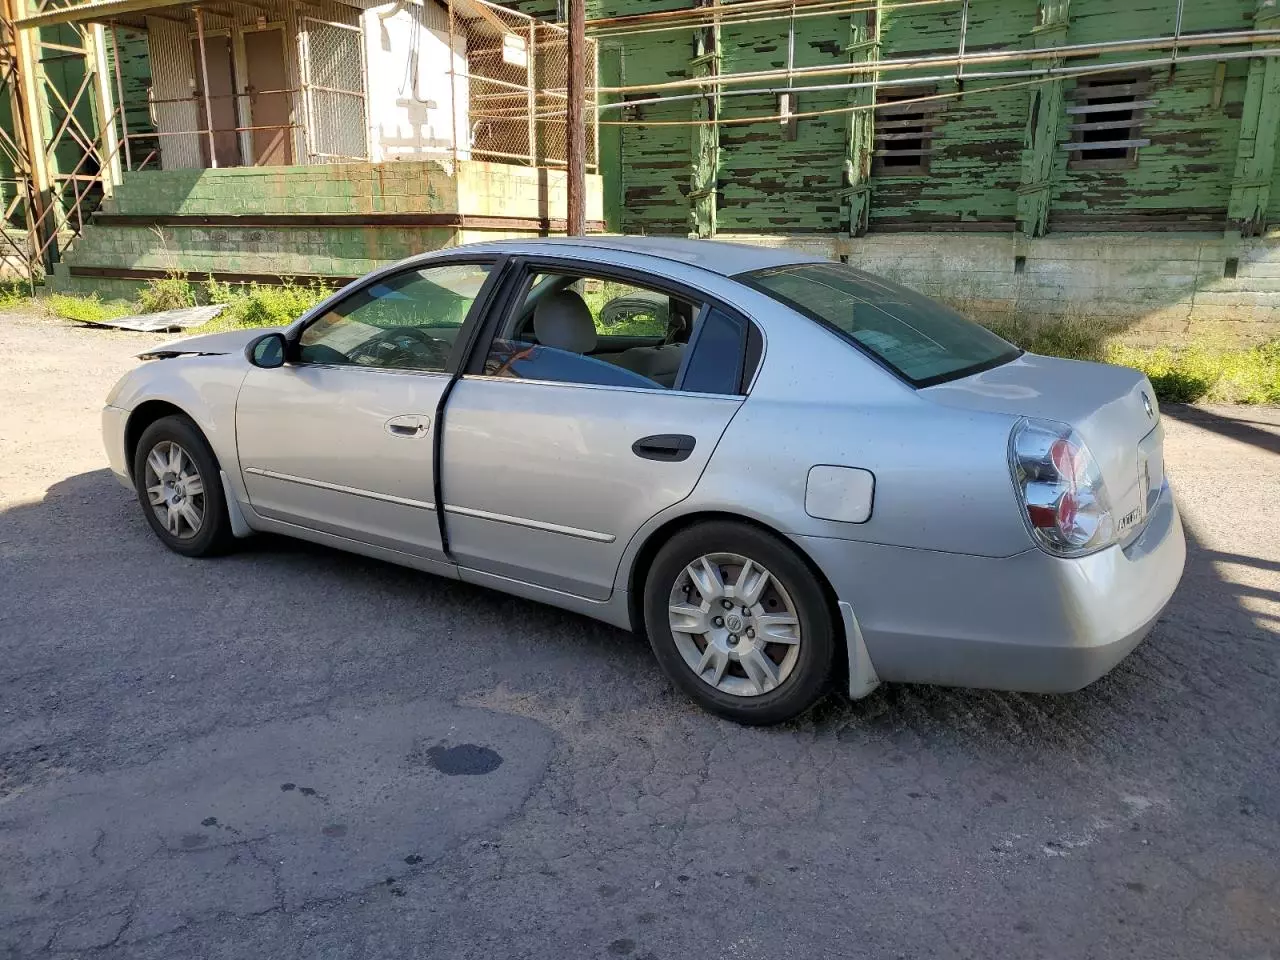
Aucun dommage détecté.
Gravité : aucun